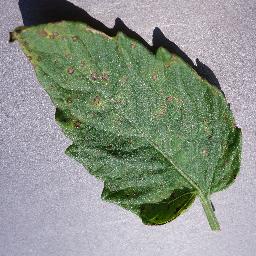
Label: Tomato___Septoria_leaf_spot